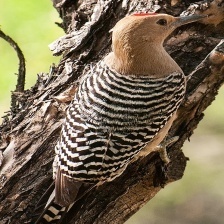
Species: GILA WOODPECKER
Scientific name: MELANERPES UROPYGIALIS